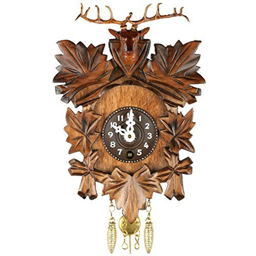
person carved clock with deer head -- details can be found by clicking on the image .